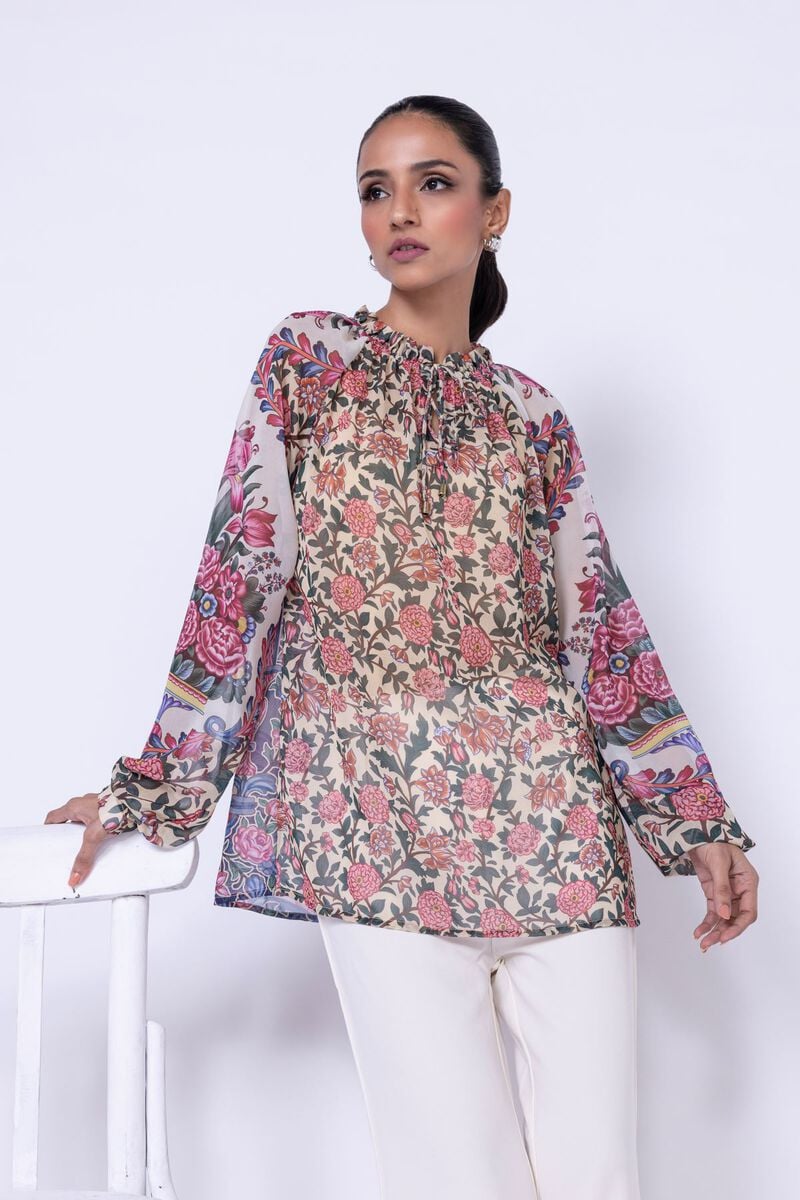
multi floral print top